Dhumah Eri Thari

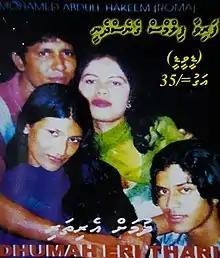
Official film poster

Dhumah Eri Thari is a 2001 Maldivian drama film written and directed by Mohamed Abdul Hakeem. Produced by Hussain Rasheed under Farivaa Films, the film stars Ahmed Asim, Aishath Humeydha, Raifa Yoosuf and Mohamed Abdul Hakeem in pivotal roles. The film narrates the story of two sisters who are ready to sacrifice their own happiness for the sake of the other.